Surface water

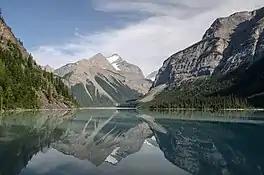
An inland lake, an example of surface water

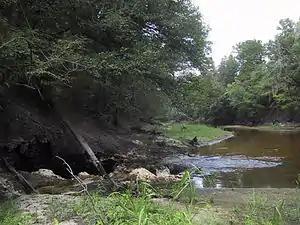
The entire surface water flow of the Alapaha River near Jennings, Florida going into a sinkhole leading to the Floridan Aquifer groundwater.

Surface water is water located on top of land, forming terrestrial (surrounding by land on all sides) waterbodies, and may also be referred to as "blue water", opposed to the seawater and waterbodies like the ocean.